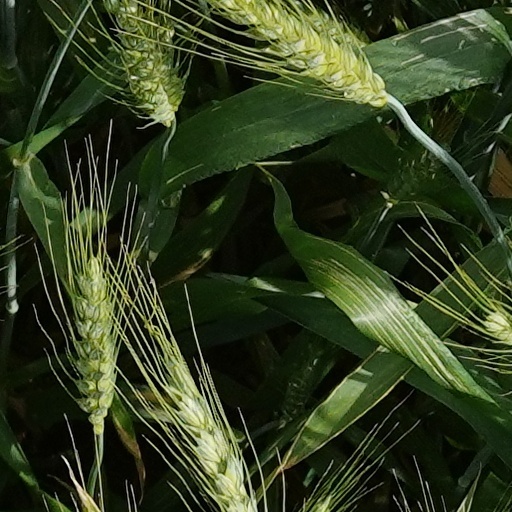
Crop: wheat